Amygdala

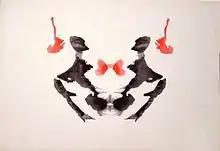
Rorschach test blot 03

Research using Rorschach test blot 03 finds that the number of unique responses to this random figure links to larger sized amygdalae. The researchers note, "Since previous reports have indicated that unique responses were observed at higher frequency in the artistic population than in the nonartistic normal population, this positive correlation suggests that amygdalar enlargement in the normal population might be related to creative mental activity."